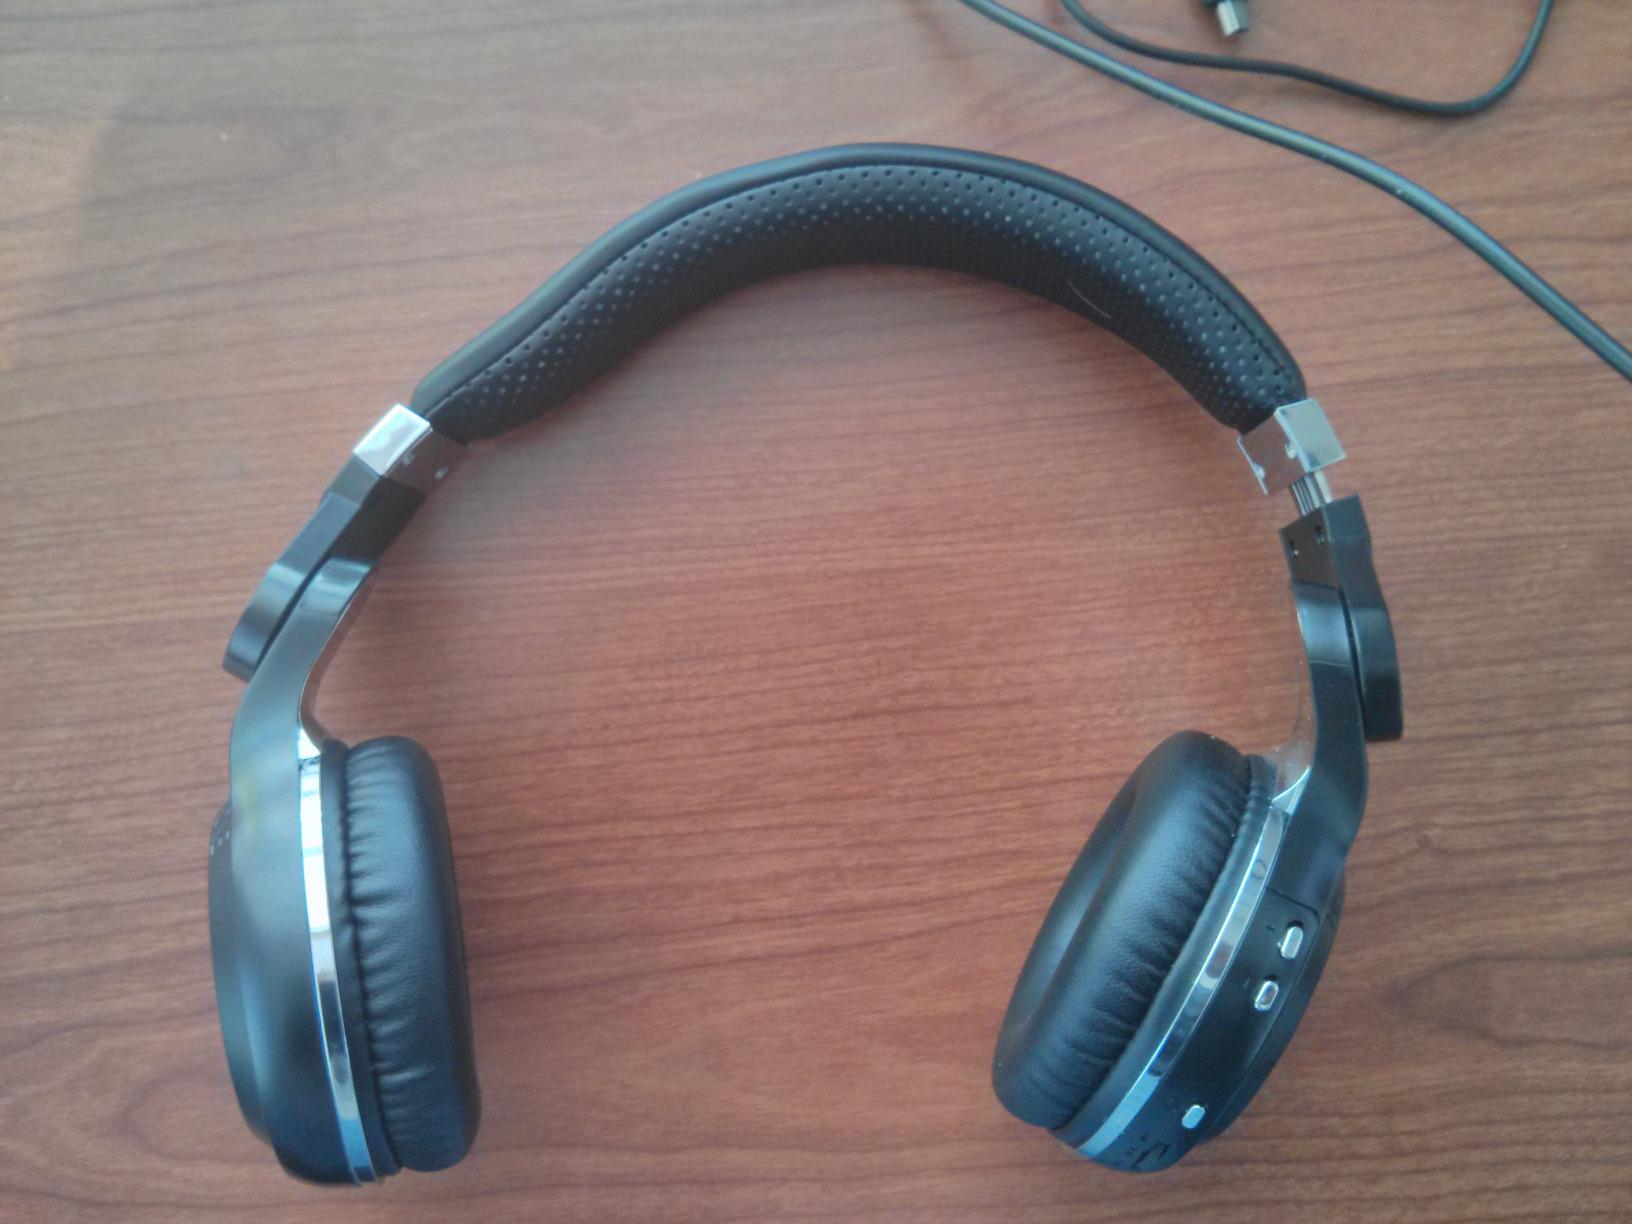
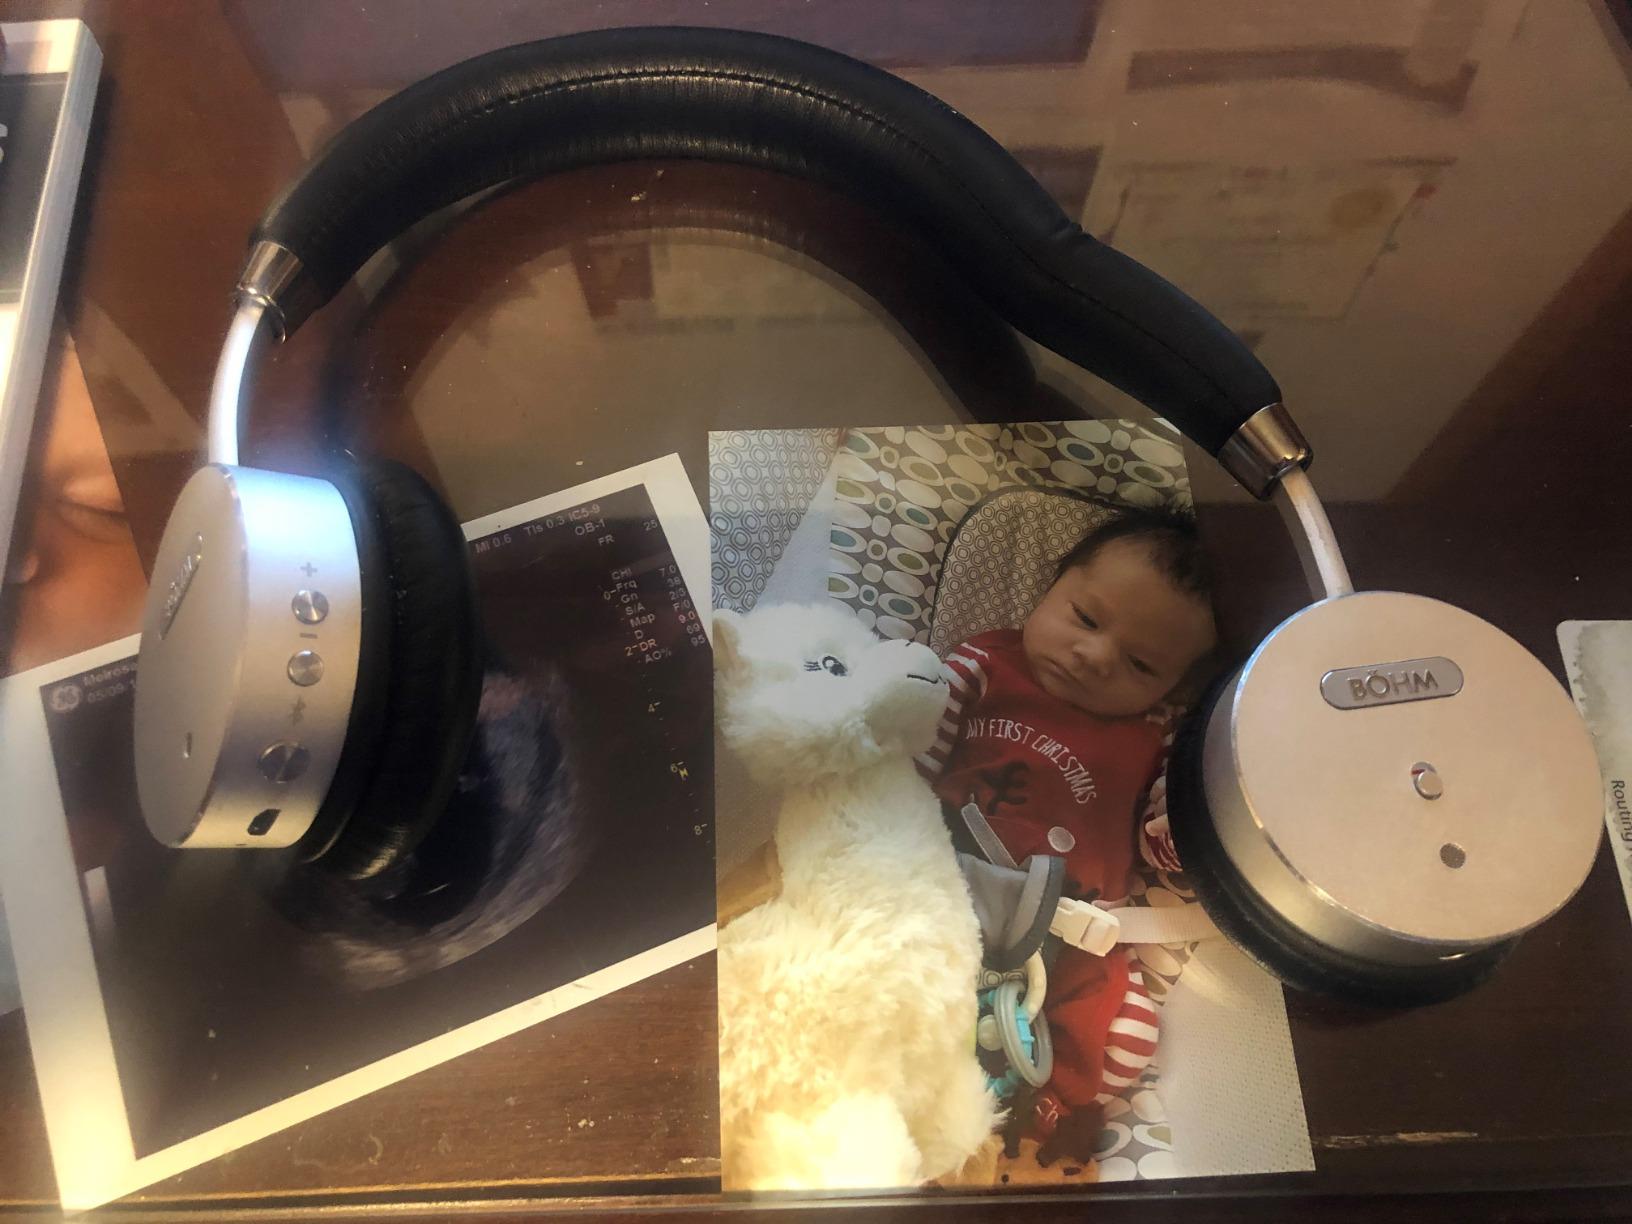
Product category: headphones
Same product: no